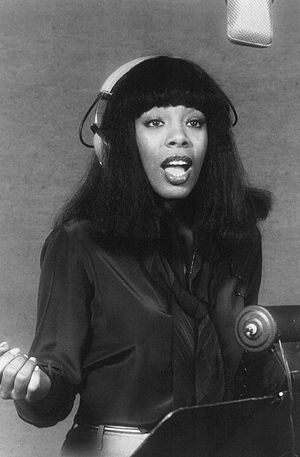
Donna Summer
Donna Summer i studiet i 1977
"Donna Summer var en amerikansk sangerinde og sangskriver, der havde sin storhedstid i 1970'erne og som dengang havde tilnavnet ""The Queen of Disco"".